Zhong Tianshi

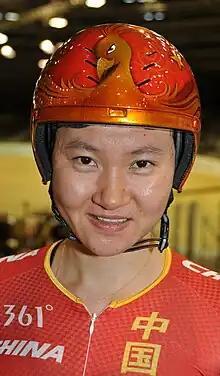
Zhong Tianshi in 2018

Zhong Tianshi (born 2 February 1991) is a Chinese track cyclist. She represented her nation at the 2012, 2014 and 2015 UCI Track Cycling World Championships. In 2015, she became world champion in the team sprint and won bronze in the sprint.